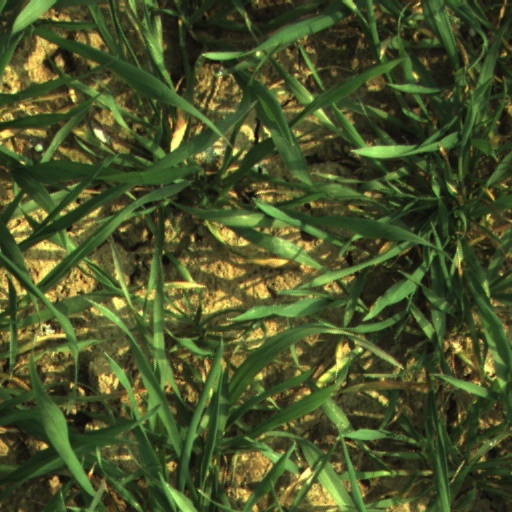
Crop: wheat